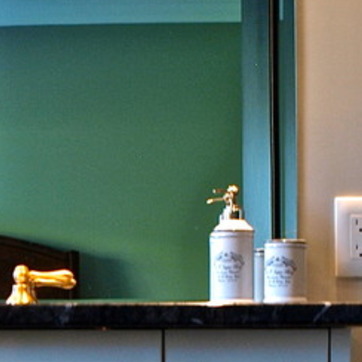
Material: mirror